Clairvoyance

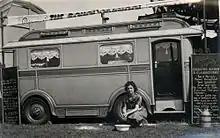
Character reader and clairvoyant in a British travelling show of the 1940s, collected by Arthur James Fenwick (1878–1957)

Early researchers of clairvoyance included William Gregory, Gustav Pagenstecher, and Rudolf Tischner. Clairvoyance experiments were reported in 1884 by Charles Richet. Playing cards were enclosed in envelopes and a subject under hypnosis attempted to identify them. The subject was reported to have been successful in a series of 133 trials but the results dropped to chance level when performed before a group of scientists in Cambridge. J. M. Peirce and E. C. Pickering reported a similar experiment in which they tested 36 subjects over 23,384 trials. They did not find above chance scores.